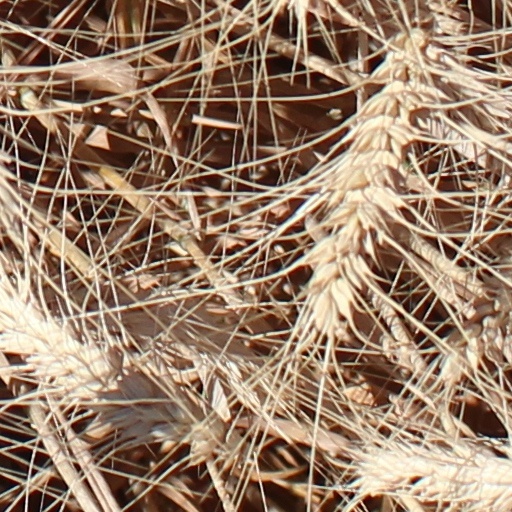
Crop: wheat